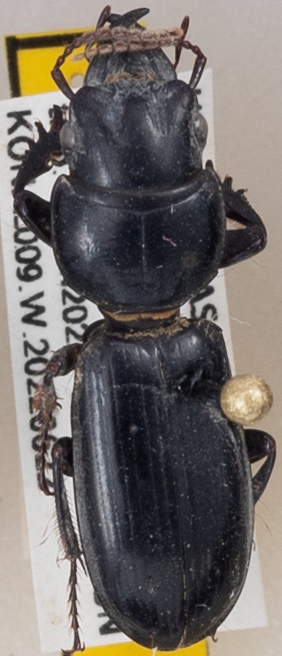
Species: Scarites vicinus
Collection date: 2022-06-22
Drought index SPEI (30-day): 0.794
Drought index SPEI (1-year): -0.078
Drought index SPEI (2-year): -0.086